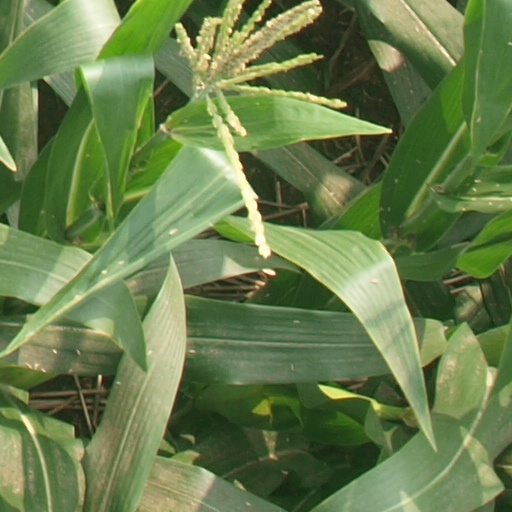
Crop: maize; corn